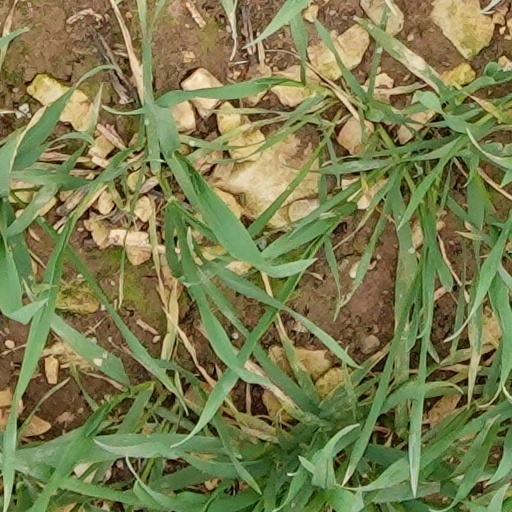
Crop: wheat